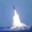
Label: rocket